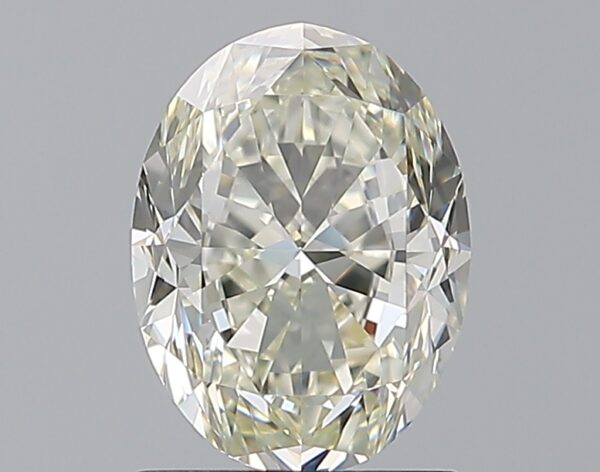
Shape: oval
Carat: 1.51
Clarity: IF
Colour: K
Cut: VG
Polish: EX
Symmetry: VG
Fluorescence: M
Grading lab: GIA
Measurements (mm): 8.3 x 6.2 x 4.09